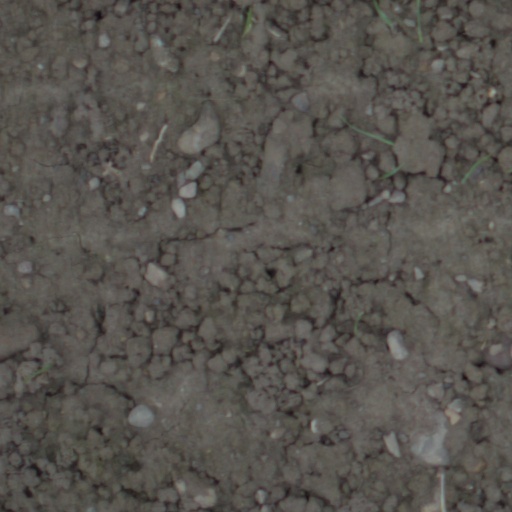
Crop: wheat